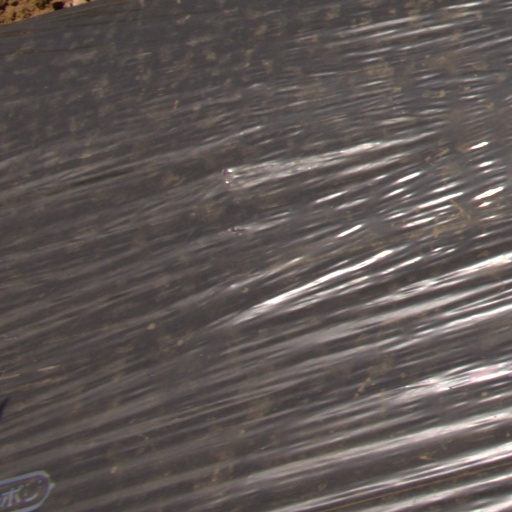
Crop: Jerusalem artichoke